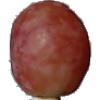
Label: Grape Pink 1